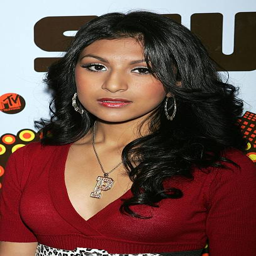
pop artist poses for a photo backstage during music video tv program .